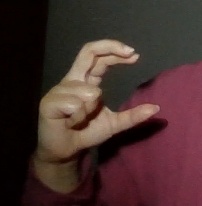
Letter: thal